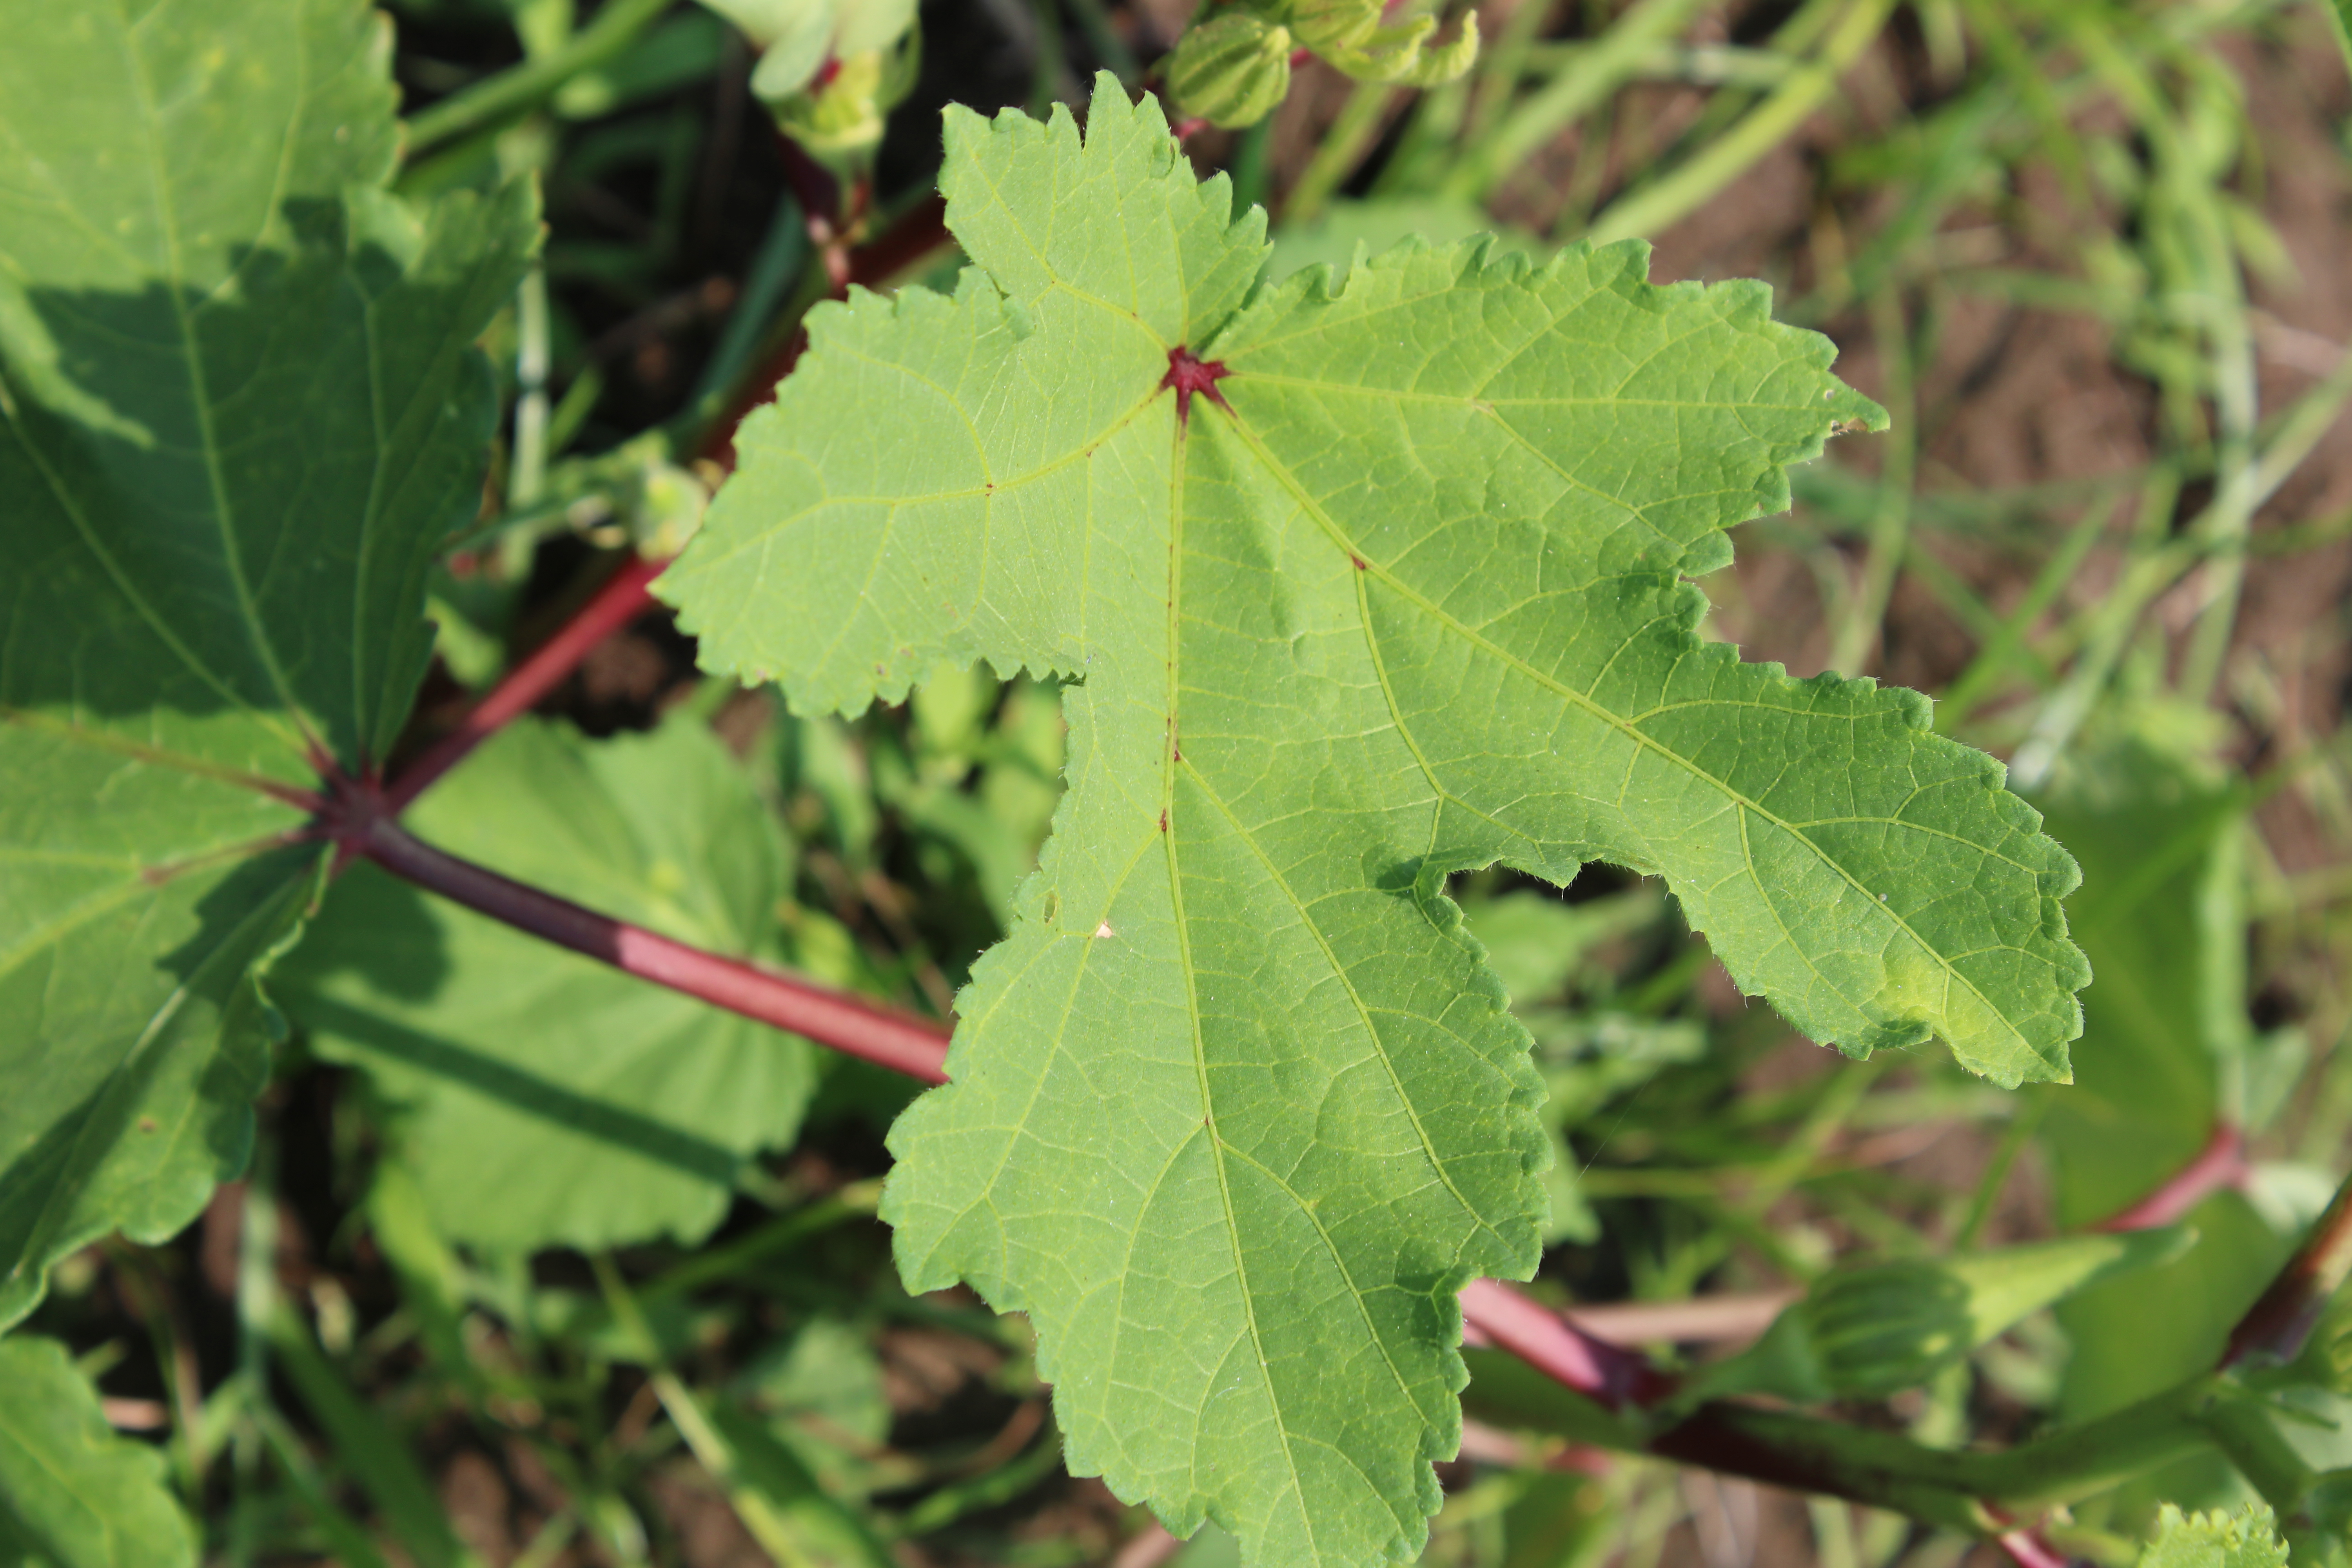
Label: Phyllosticta leaf spot